Shepherd's Rod

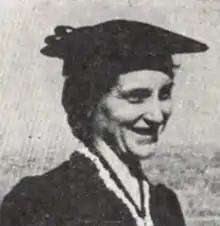
Florence Houteff

Victor Houteff unexpectedly died at age 69 on February 5, 1955, in the midst of the hunting campaign. His death caused an immediate power struggle and fracturing of the Shepherd's Rod organization into several factions.